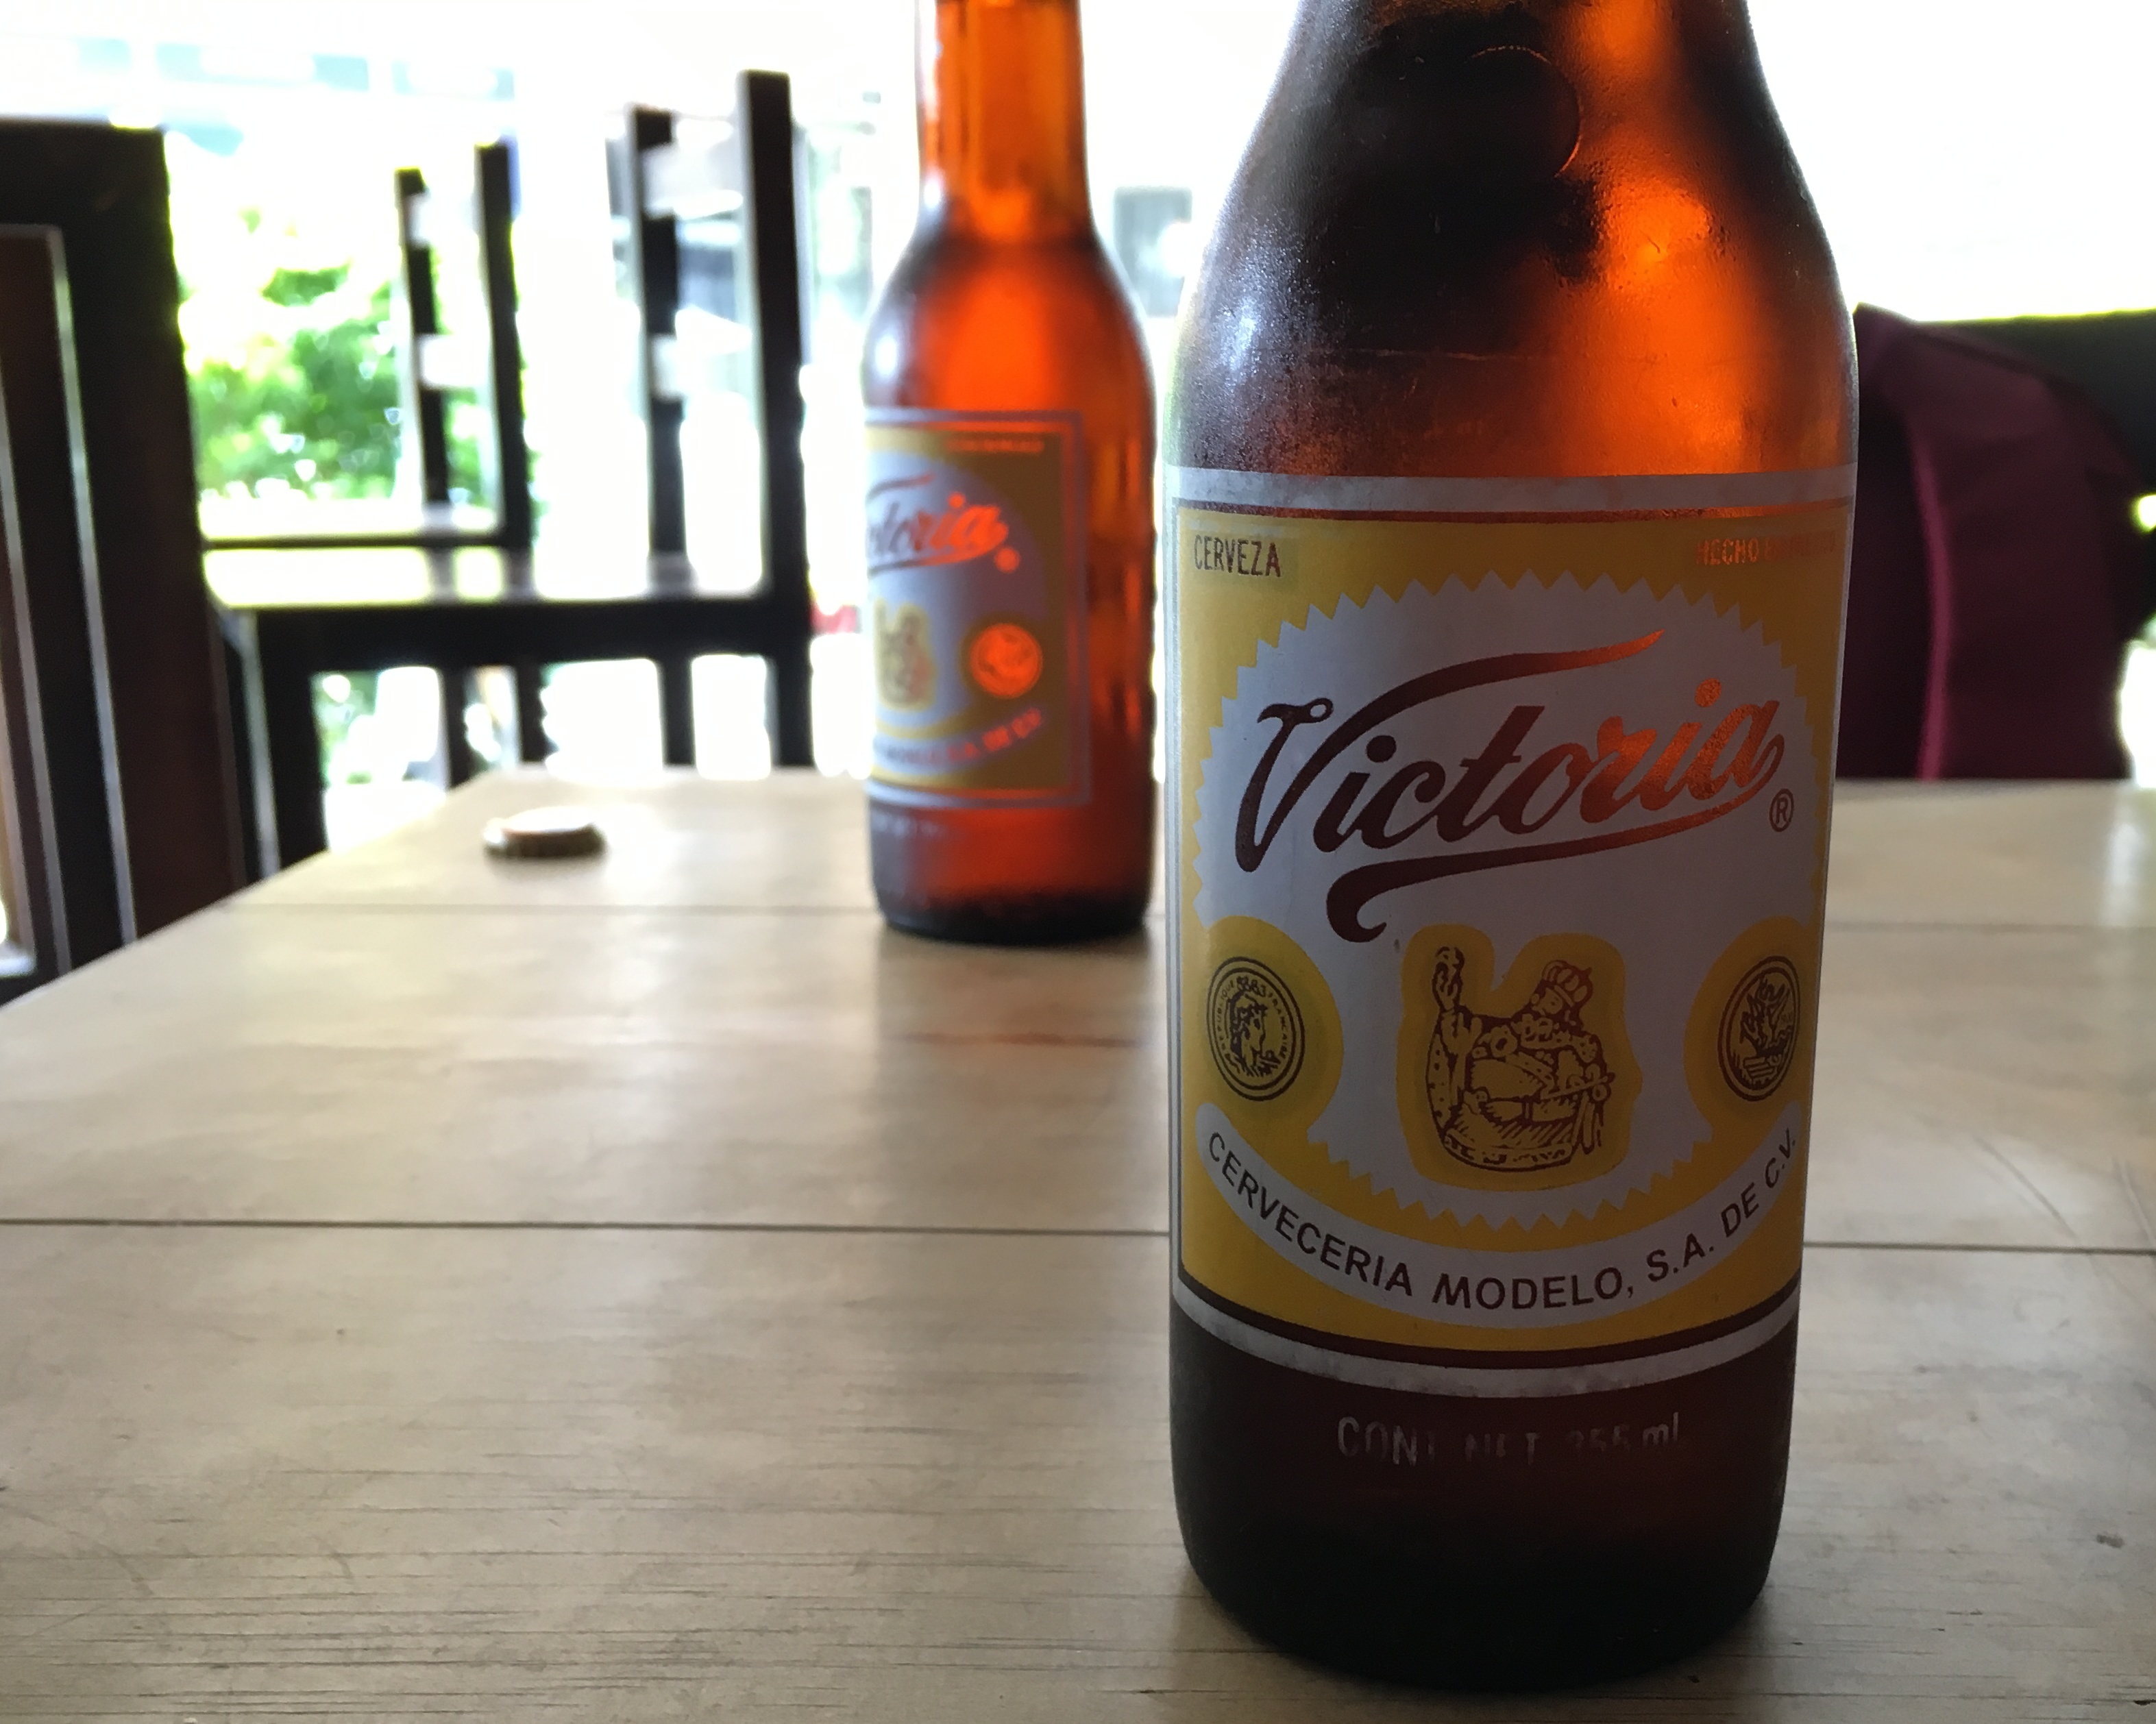
drink, bottle, beer, beer bottle, ale, alcoholic beverage